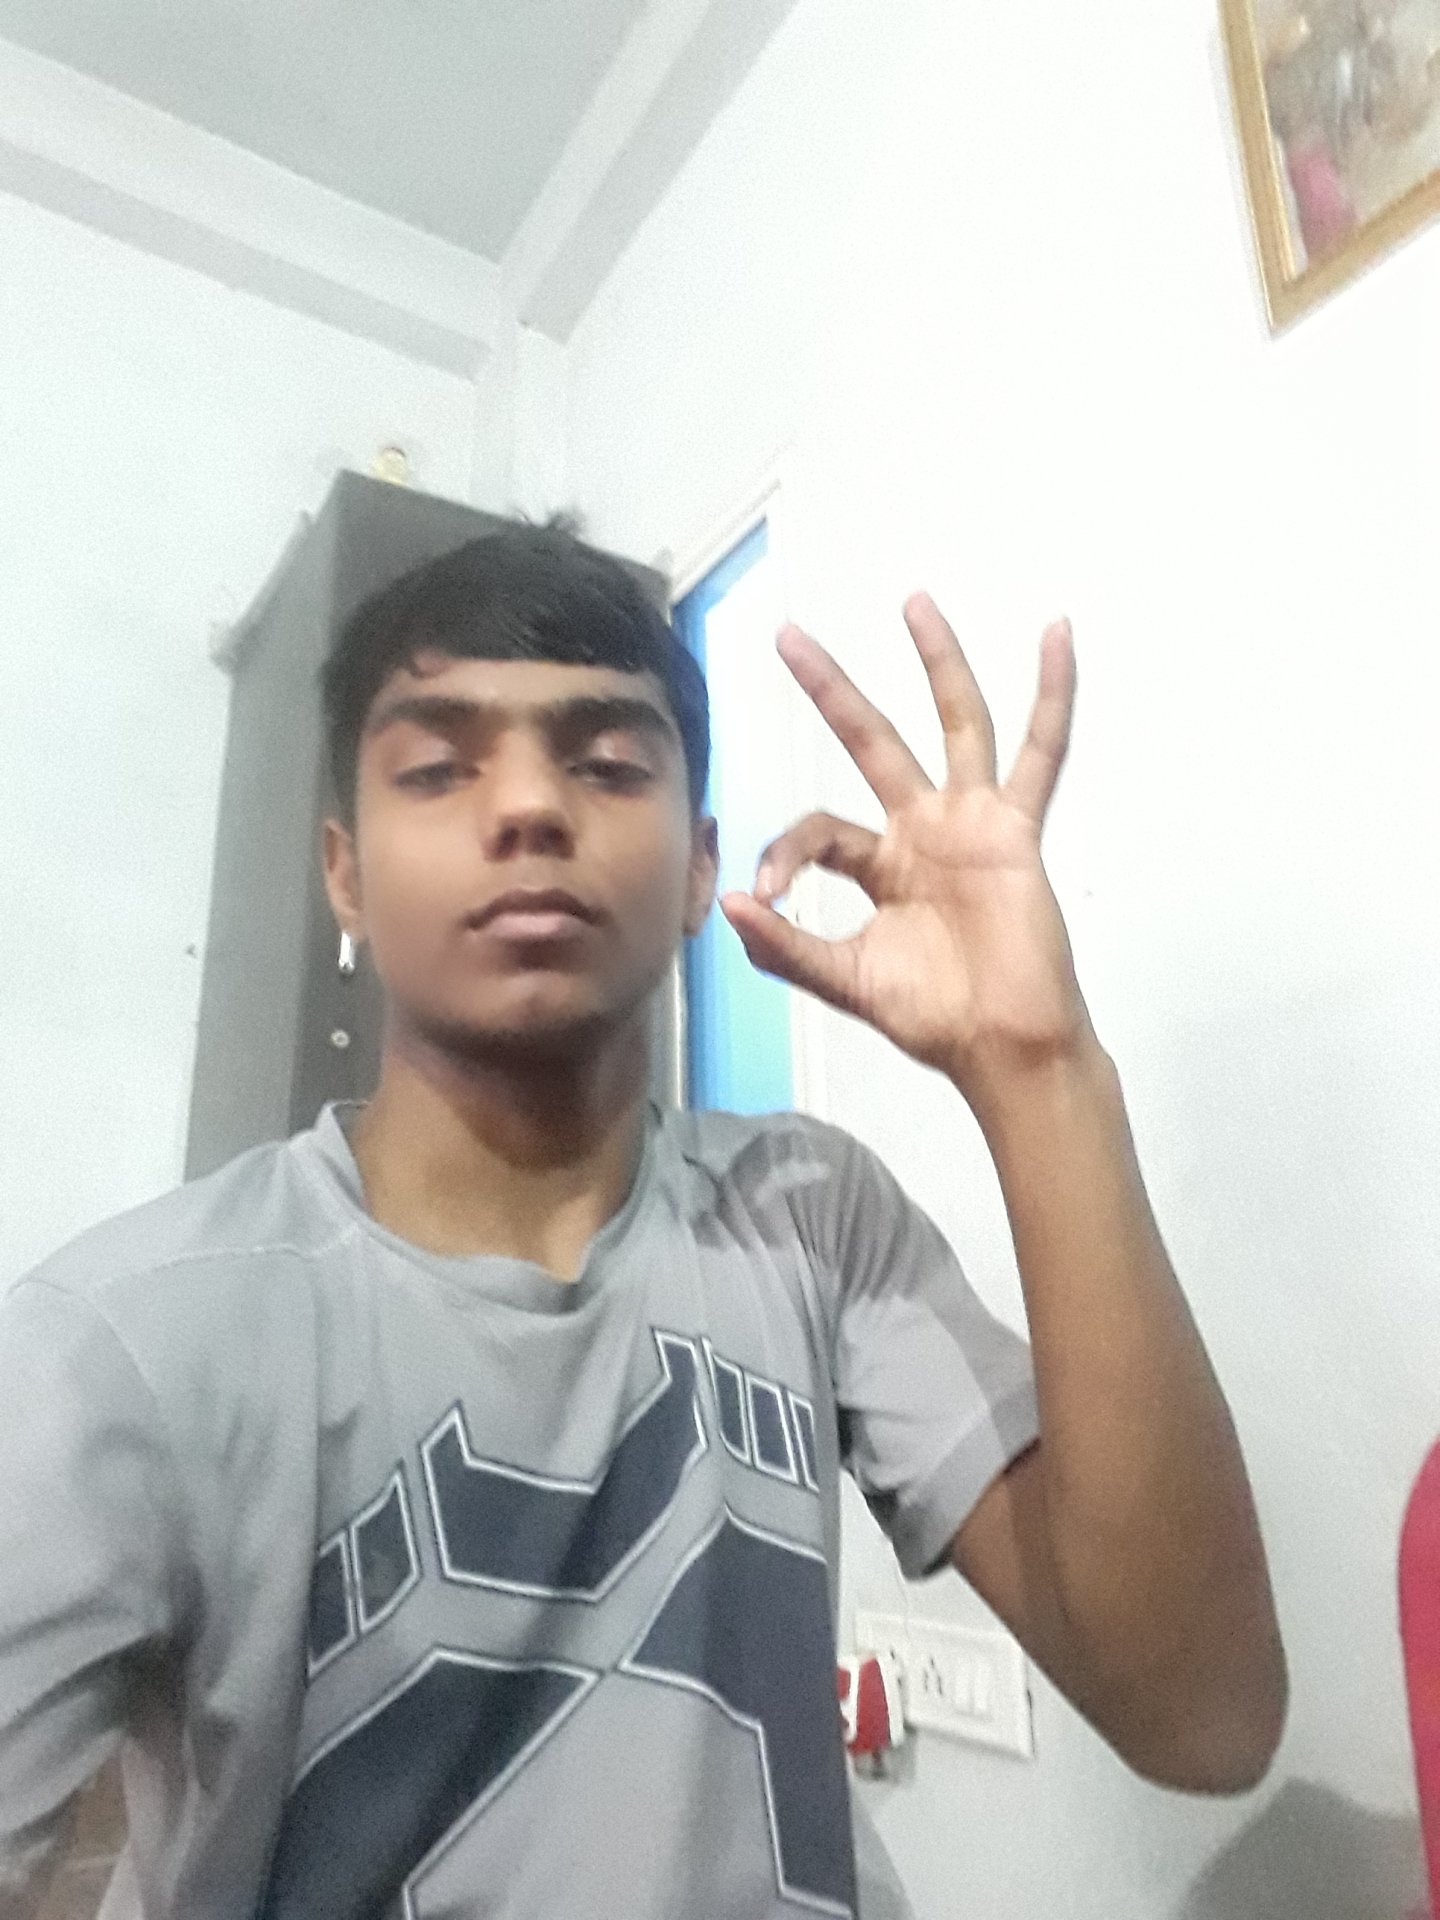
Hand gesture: ok